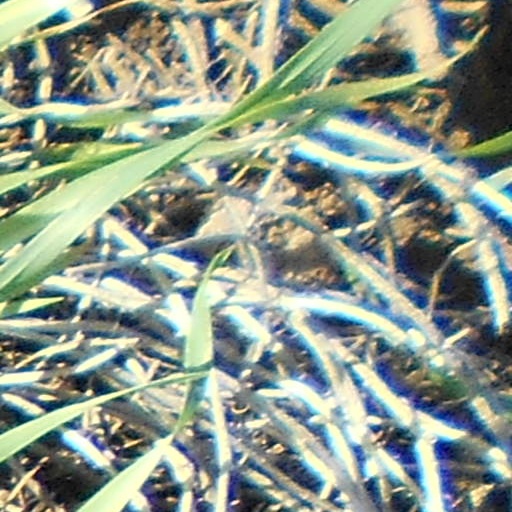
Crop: wheat